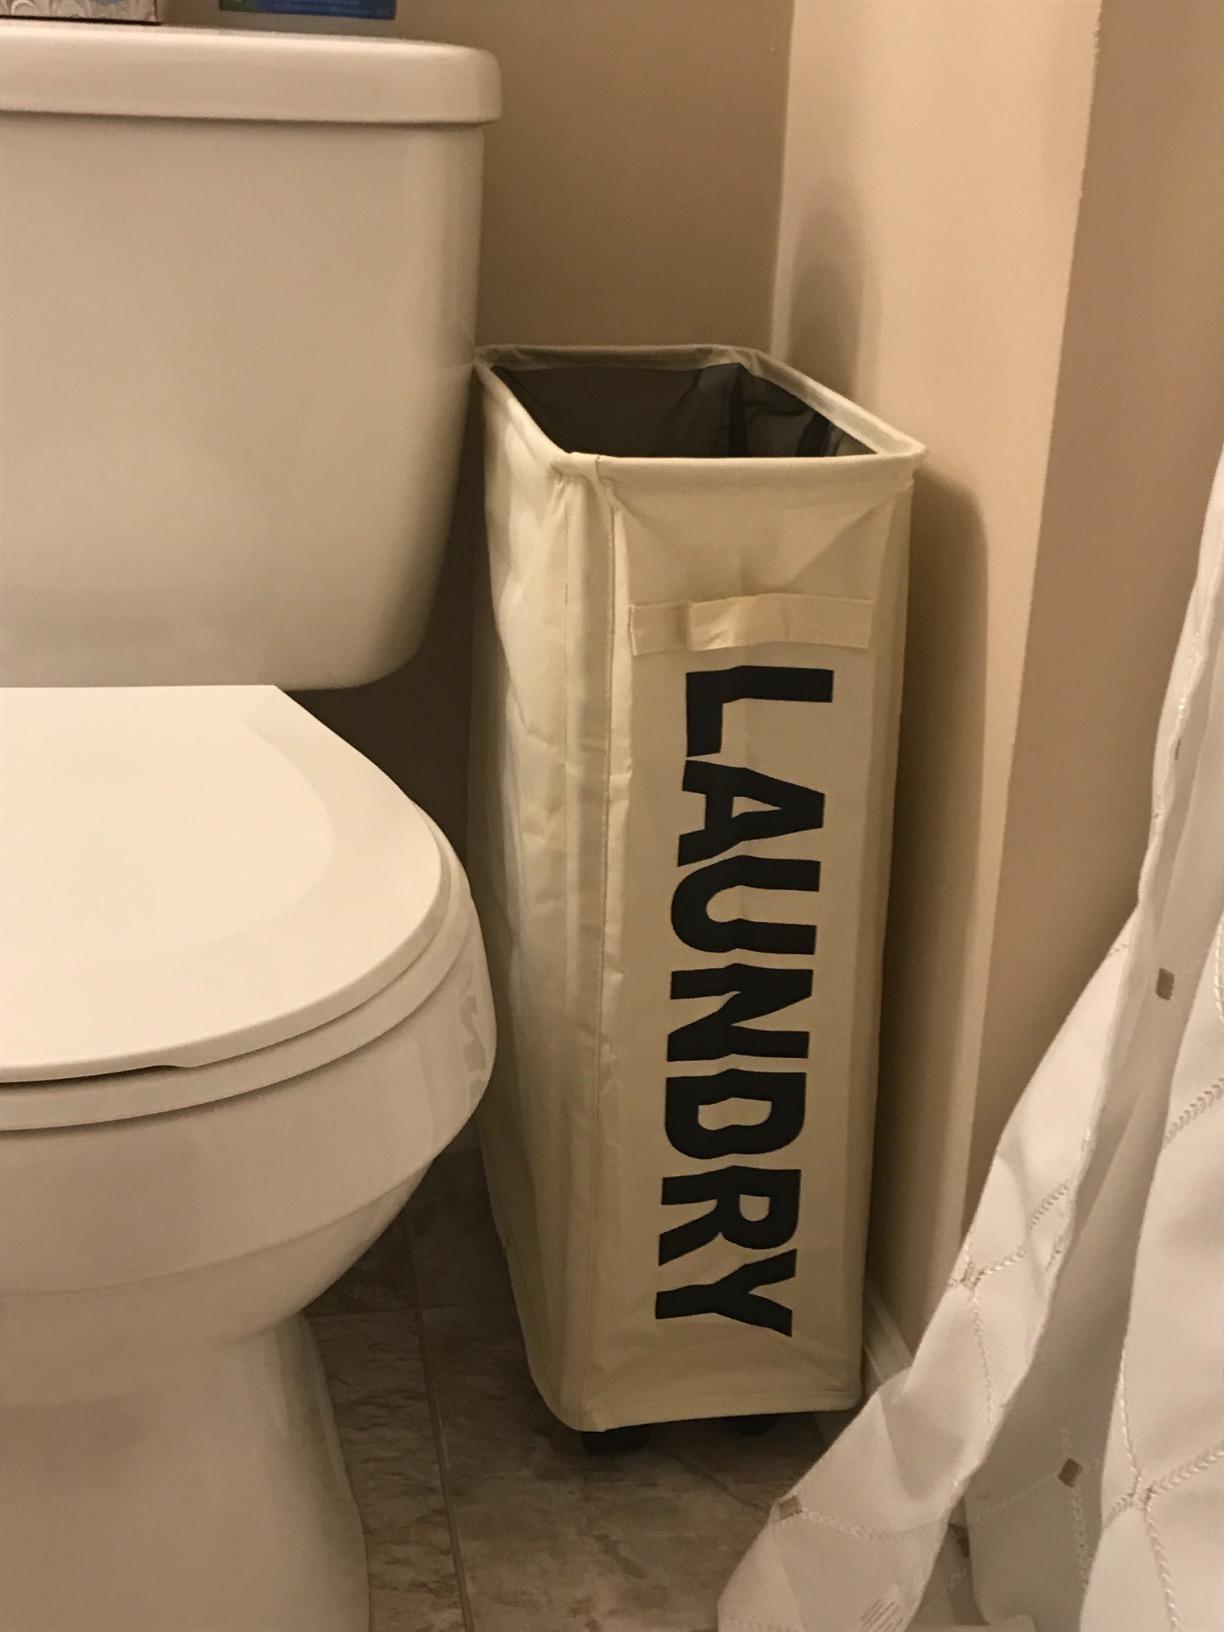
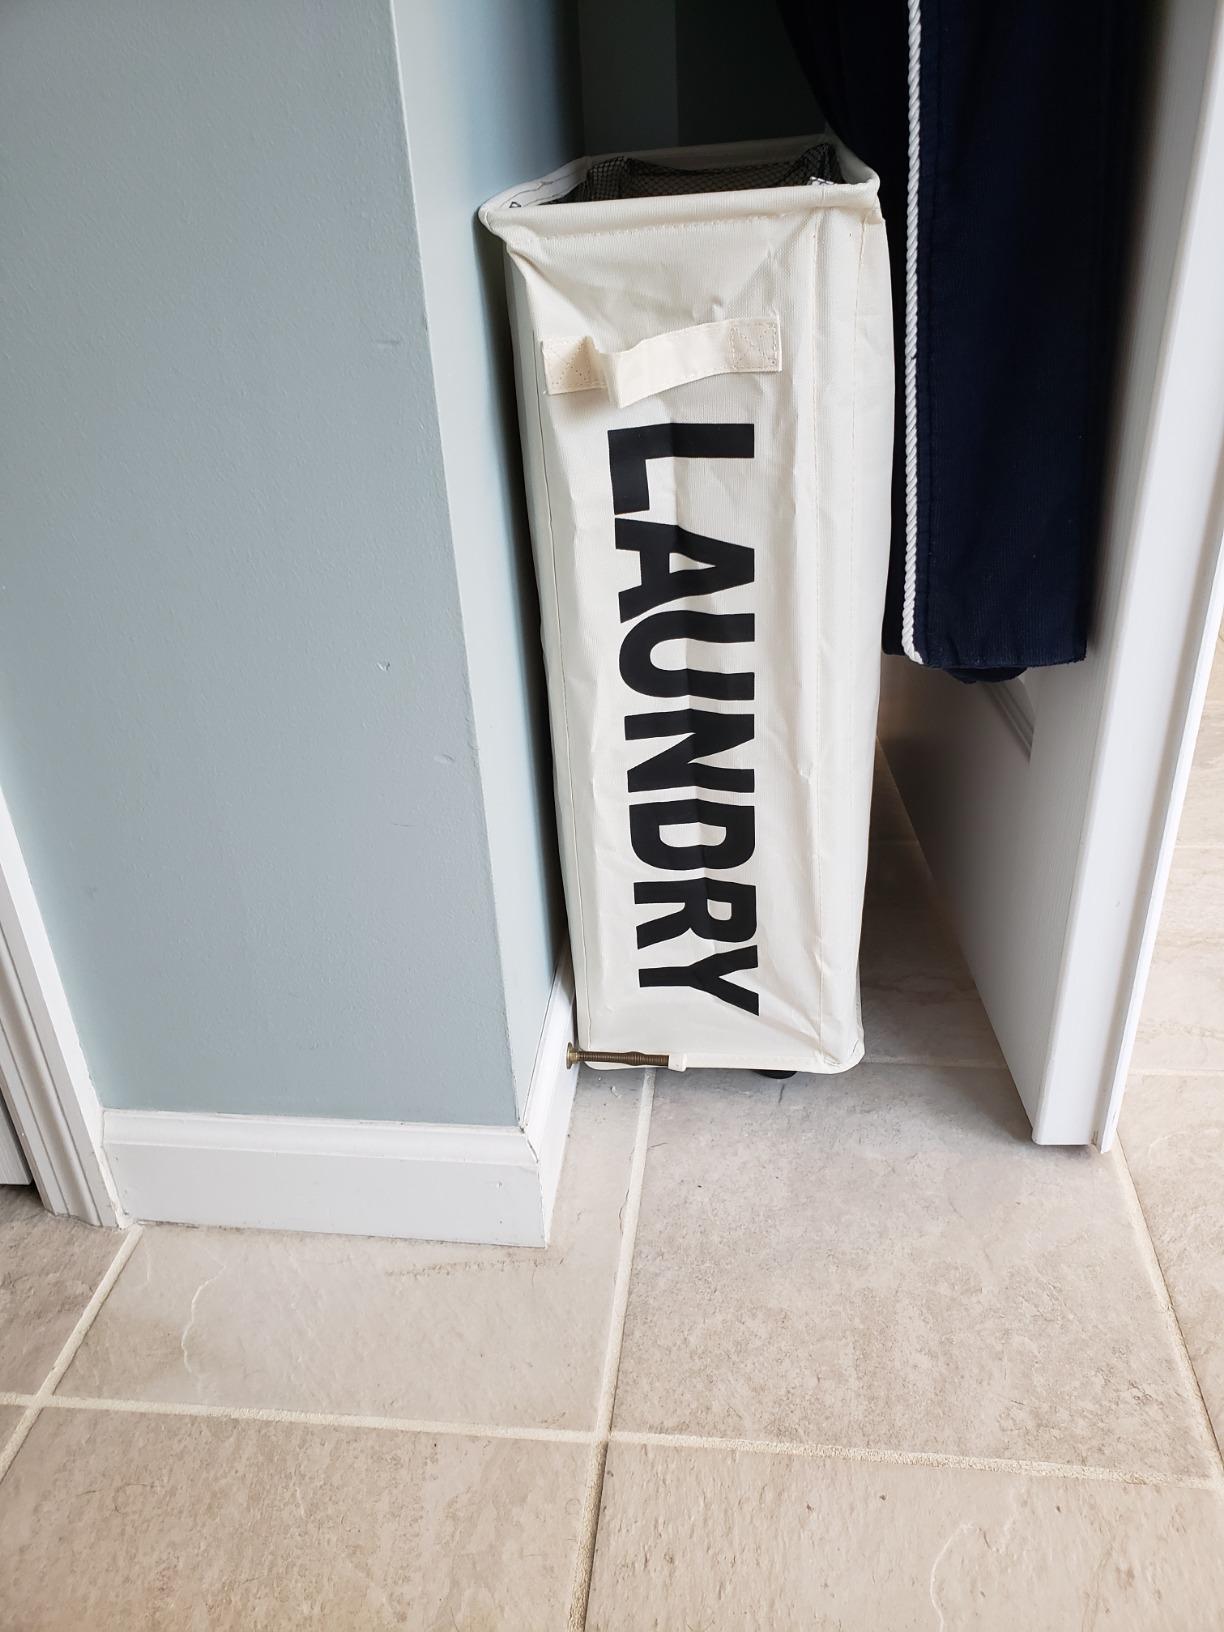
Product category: items_hamper
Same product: yes